Colart de Laon

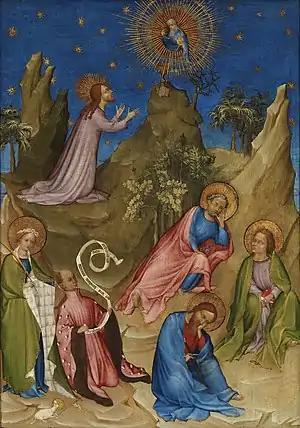
"Christ in the Garden of Olives with Saint Agnes and Louis I d’Orleans as a Donor"

First mentioned in 1377 as working for Philip the Bold, he later became "valet de chambre" to Louis I, Duke of Orléans from 1391 on and afterwards to his son Charles, Duke of Orléans until at least 1411. While no surviving works have been with certainty attributed to him, some panel paintings are considered likely to be his work. Those mentioned in contemporary sources include a number of large works for Philip the Bold in 1395, which were placed in Chartres Cathedral, "Virgin, St. John and the Trinity" for Louis I for a church in Paris in 1396, and in 1397 a reliquary chest for Queen Isabeau of Bavaria and a panel painting of Louis the Pious and Louis of Toulouse. In 1406 he was working on a large panel for the French Parliament.